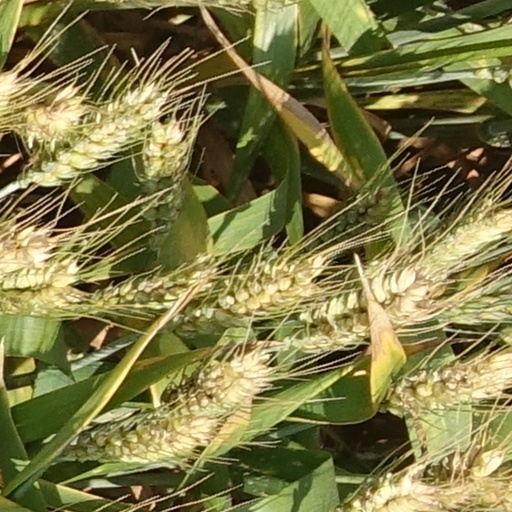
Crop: wheat